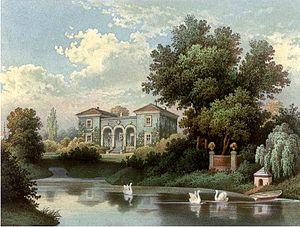
Markowitz était le nom du domaine et du manoir du village de Markowice situé à côté de Strelno en Posnanie, aujourd'hui en Pologne dans la voïvodie de Cujavie-Poméranie, anciennement dans le district de Bromberg.
Markowice est un village polonais appartenant à la commune de Strzelno du powiat de Mogilno dans la voïvodie de Couïavie-Poméranie.
Enno Friedrich Wichard Ulrich von Wilamowitz-Moellendorff, né le 22 décembre 1848 dans le domaine de Markowitz près de Mogilno en Posnanie et mort le 25 septembre 1931 à Berlin, fut l'un des plus célèbres philologues allemands.
La famille von Möllendorff ou Moellendorff est une famille de la noblesse immémoriale de l'Altmark. C'est une branche de la famille von Krusemarck. Une autre famille von Möllendorff, originaire d'Osterburg, mais avec des armes différentes, est aujourd'hui éteinte.